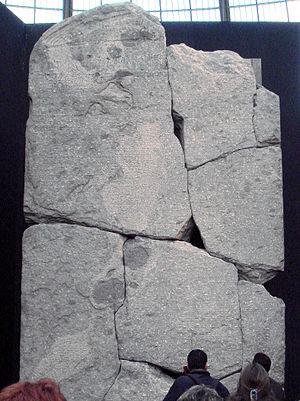
Héracléion, aussi connue sous son nom égyptien de Thônis, est une ancienne cité de l'Égypte antique, située près de l'actuelle Aboukir. Elle fut découverte en 2000, conjointement avec Canope, la ville voisine, englouties dans la baie d'Aboukir, lors des fouilles archéologiques sous-marines menées par Franck Goddio, président de l'Institut européen d'archéologie sous-marine en collaboration avec le Conseil suprême des antiquités en Égypte.
Ptolémée VIII Évergète II Tryphon Le Bienfaiteur, Magnifique est un souverain d'Égypte de la dynastie des Lagides. Il fut co-roi de 170 à 163 avec son frère Ptolémée VI Philométor, puis devint roi de Cyrénaïque de 163 à 145, puis redevint roi d'Égypte de 145 à 116. Il fut le fils de Ptolémée V Épiphane et la reine Cléopâtre Iʳᵉ Syra. Sa date de naissance est inconnue, peut-être en 186. Il fut porté sur le trône par les Alexandrins, en 170 lorsque son frère Ptolémée VI fut fait prisonnier par le roi Séleucide, Antiochos IV Épiphane.